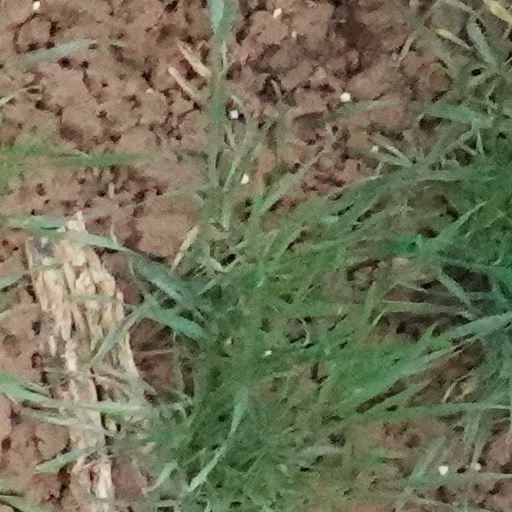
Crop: wheat